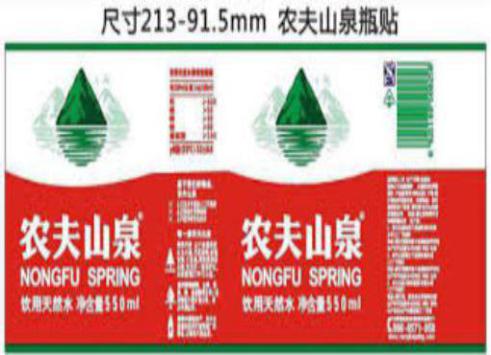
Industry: Necessities